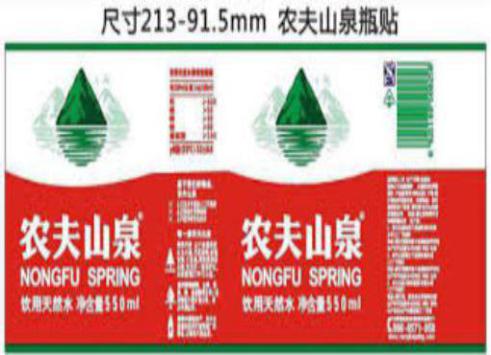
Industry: Necessities